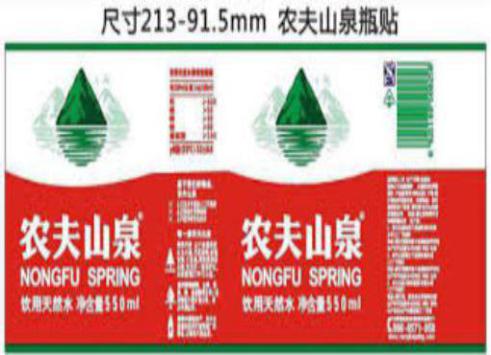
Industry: Necessities